Piazza Maggiore

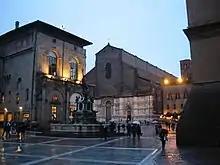
Picture of Neptune's statue with Basilica San Petronio in the background

Piazza Maggiore ("Piâza Mażåur" in the Bolognese language) is a central square in Bologna, region of Emilia-Romagna, Italy, largely preserving its 15th century layout. The Northwest corner opens into Piazza del Nettuno with its Fontana del Nettuno, while the Northeast corner opens into the narrower Piazza Re Enzo, running along the flanks of the Palazzo Re Enzo that merges with the Palazzo del Podestà. Flanking the Piazza del Nettuno is the Biblioteca Salaborsa.